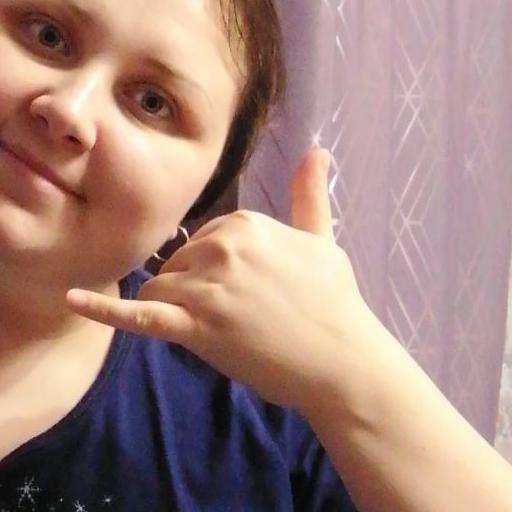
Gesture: call